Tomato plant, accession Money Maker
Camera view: tilt-top (135 deg); turntable rotation: 330 degrees
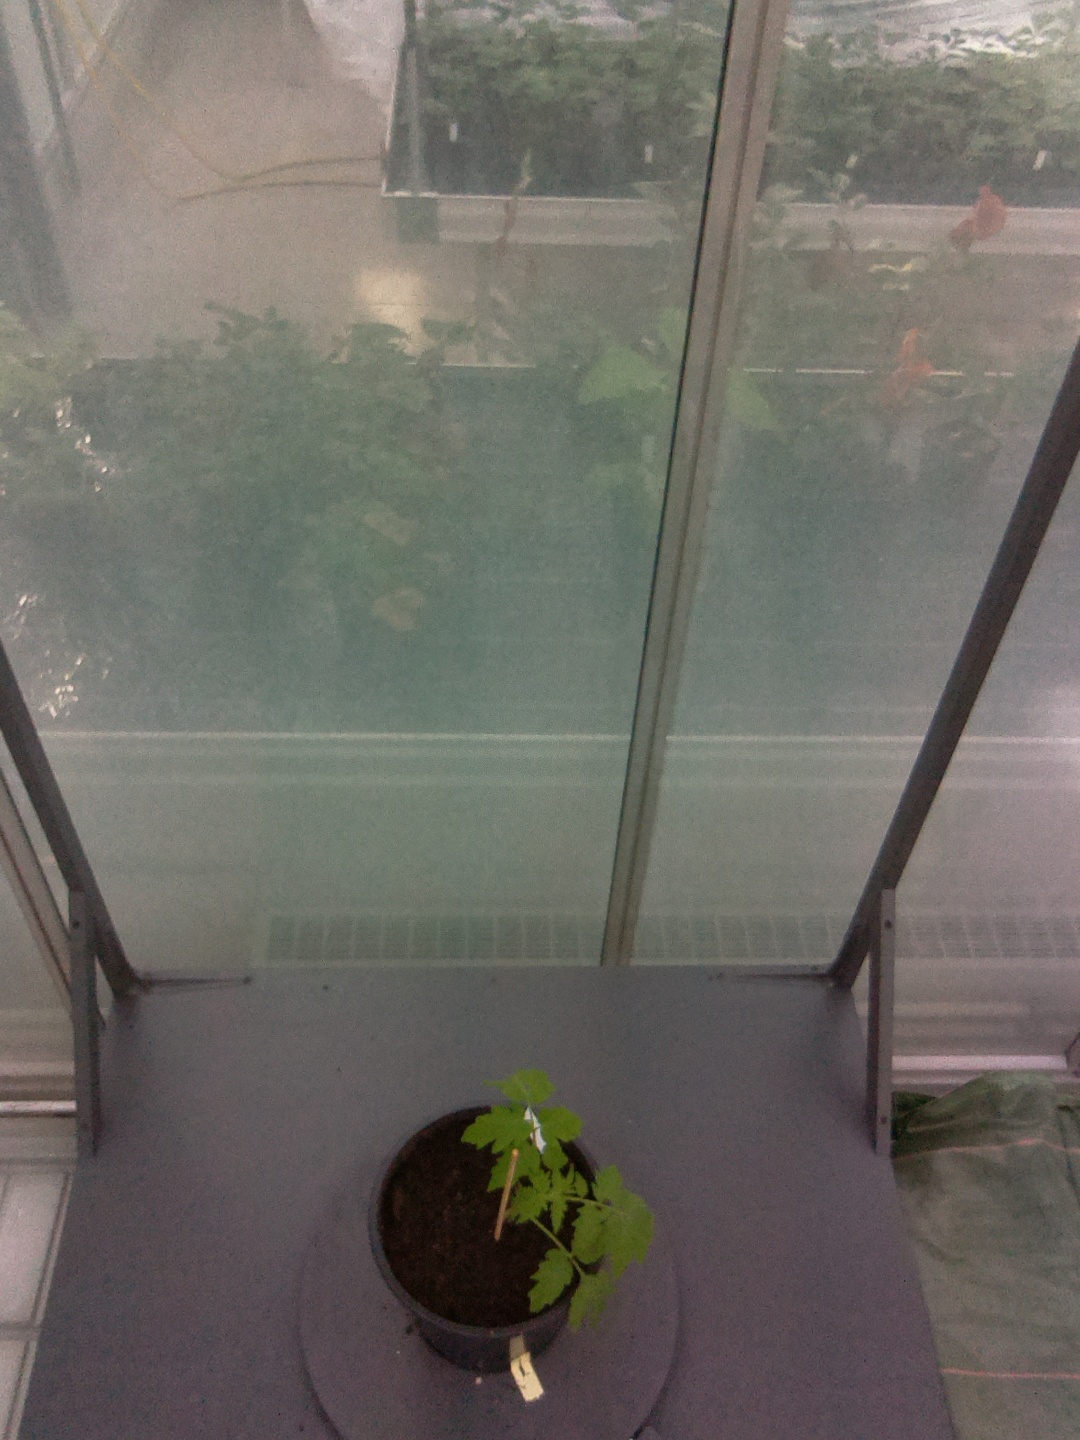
BBCH growth stage 13: 6 of true leaves visible